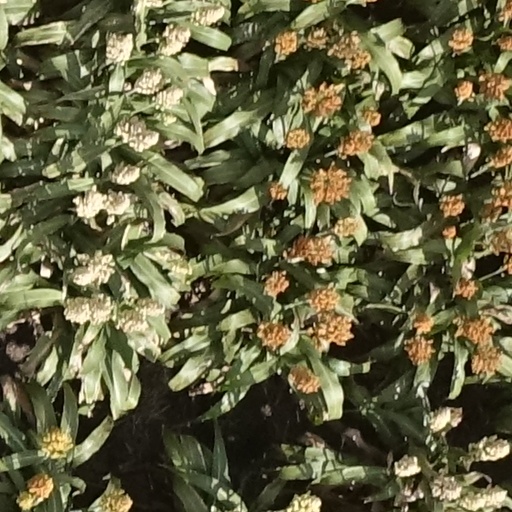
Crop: sorghum